The Myth of Fingerprints

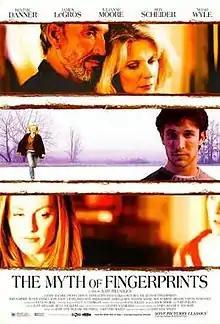
Theatrical release poster

The Myth of Fingerprints is a 1997 American drama film written and directed by Bart Freundlich. It stars Blythe Danner, Roy Scheider, Noah Wyle, and Julianne Moore. The story follows the gathering of a dysfunctional family during Thanksgiving in New England.